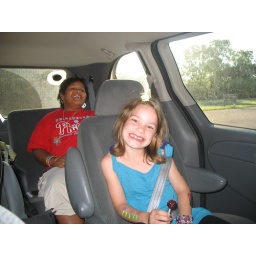
the girls goofing around in the van